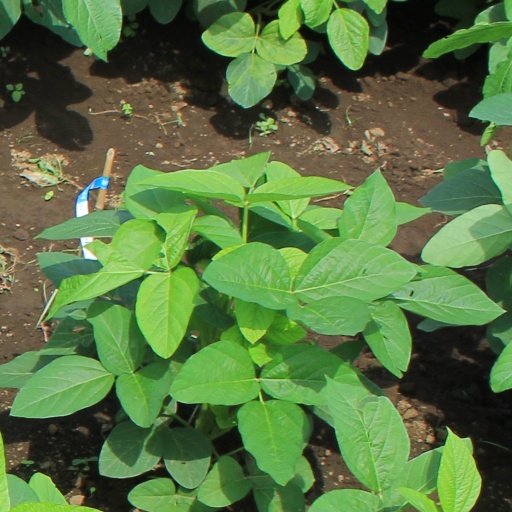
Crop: soybean